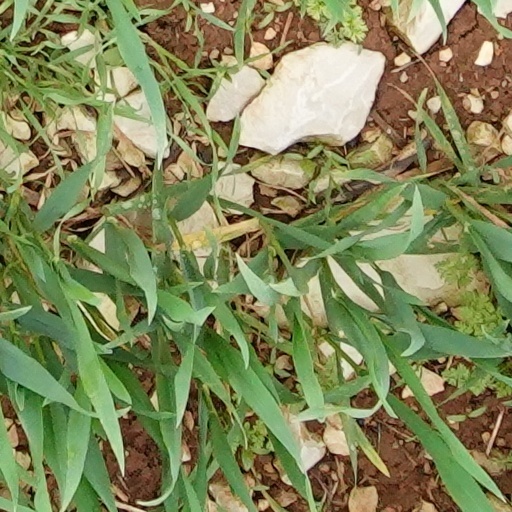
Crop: wheat